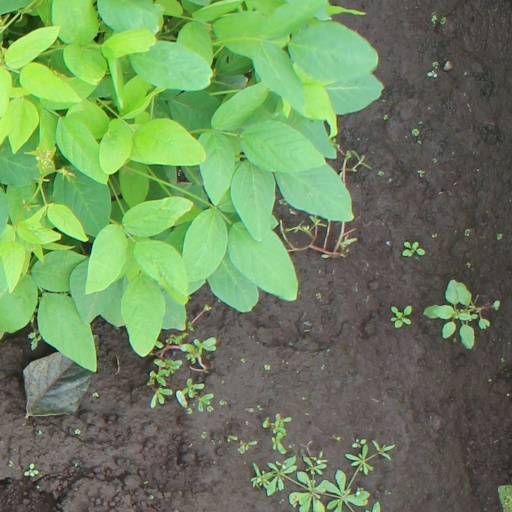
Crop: soybean